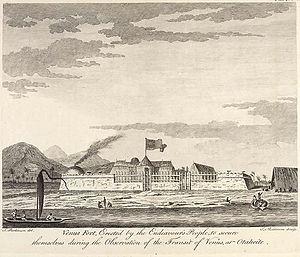
Le transit de Vénus de 1769 est le second transit de la planète du XVIIIᵉ siècle. Comme le précédent transit en 1761, il donne lieu à de nombreuses observations autour du globe, afin de pouvoir mesurer précisément la valeur de l'unité astronomique, la distance entre la Terre et le Soleil.